Ludwig Wittgenstein

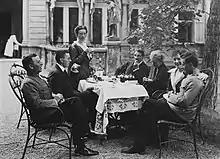
The Wittgenstein family in Vienna, Summer 1917, with Kurt (furthest left) and Ludwig (furthest right) in officers' uniforms

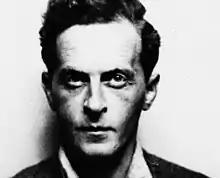
Ludwig Wittgenstein, schoolteacher,

Karl Wittgenstein died on 20 January 1913, and after receiving his inheritance Wittgenstein became one of the wealthiest men in Europe. He donated some of his money, at first anonymously, to Austrian artists and writers, including Rainer Maria Rilke and Georg Trakl. Trakl requested to meet his benefactor but in 1914 when Wittgenstein went to visit, Trakl had killed himself. Wittgenstein came to feel that he could not get to the heart of his most fundamental questions while surrounded by other academics, and so in 1913, he retreated to the village of Skjolden in Norway, where he rented the second floor of a house for the winter. He later saw this as one of the most productive periods of his life, writing "Logik" ("Notes on Logic"), the predecessor of much of the "Tractatus".